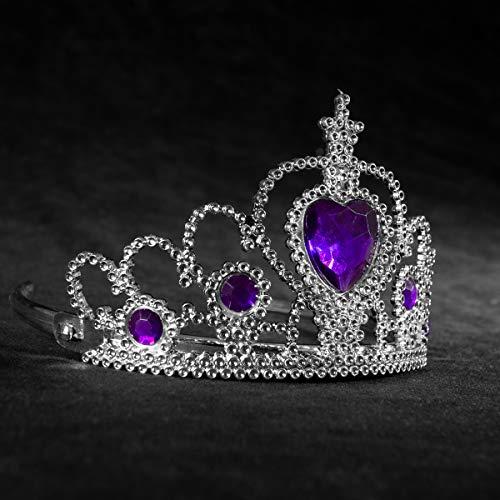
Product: Hey! Play! Princess Crowns-Set of 4 Silver Tiaras with Gem Detail-Pretend Play Dress Up Costume Accessories for Tea Parties, Halloween, Birthdays
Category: Toys & Games | Dress Up & Pretend Play | Beauty & Fashion | Rings
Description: Pretend play- the Princess tiaras encourage creativity and imagination and are fantastic for pretend play activities.
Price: $12.63
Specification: ProductDimensions:5x5x2.8inches|ItemWeight:2.2pounds|ShippingWeight:8.2pounds(Viewshippingratesandpolicies)|ASIN:B07SV4MSFZ|Itemmodelnumber:80-TK178810|Manufacturerrecommendedage:36months-18years